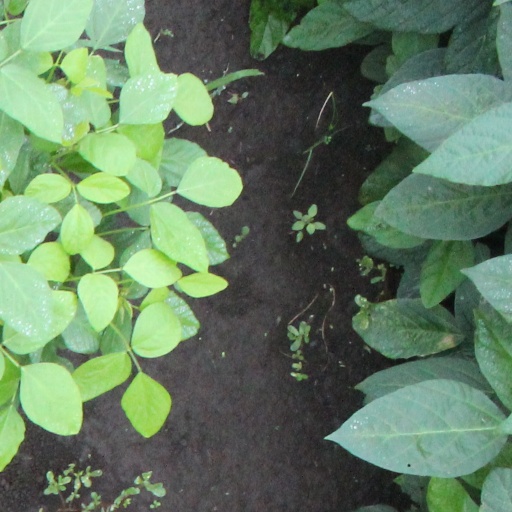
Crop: soybean